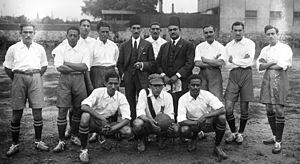
Équipe d'Égypte [de football], Saint-Ouen, 1-8-20.
L'équipe d'Égypte de football appelée également l'équipe des Pharaons est constituée par une sélection des joueurs égyptiens sous l'égide de la Fédération d'Égypte de football. L'équipe est également celle qui a connu le plus de succès en Afrique avec sept Coupes d'Afrique des nations dont trois d'affilée. L'Égypte fait partie des trois équipes africaines à avoir atteint le top 10 du classement mondial de la FIFA.